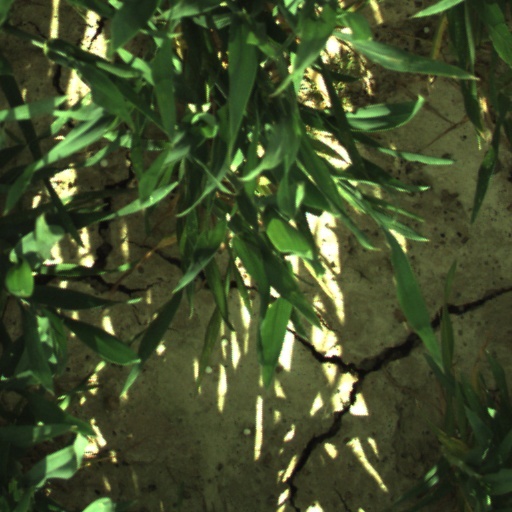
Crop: wheat